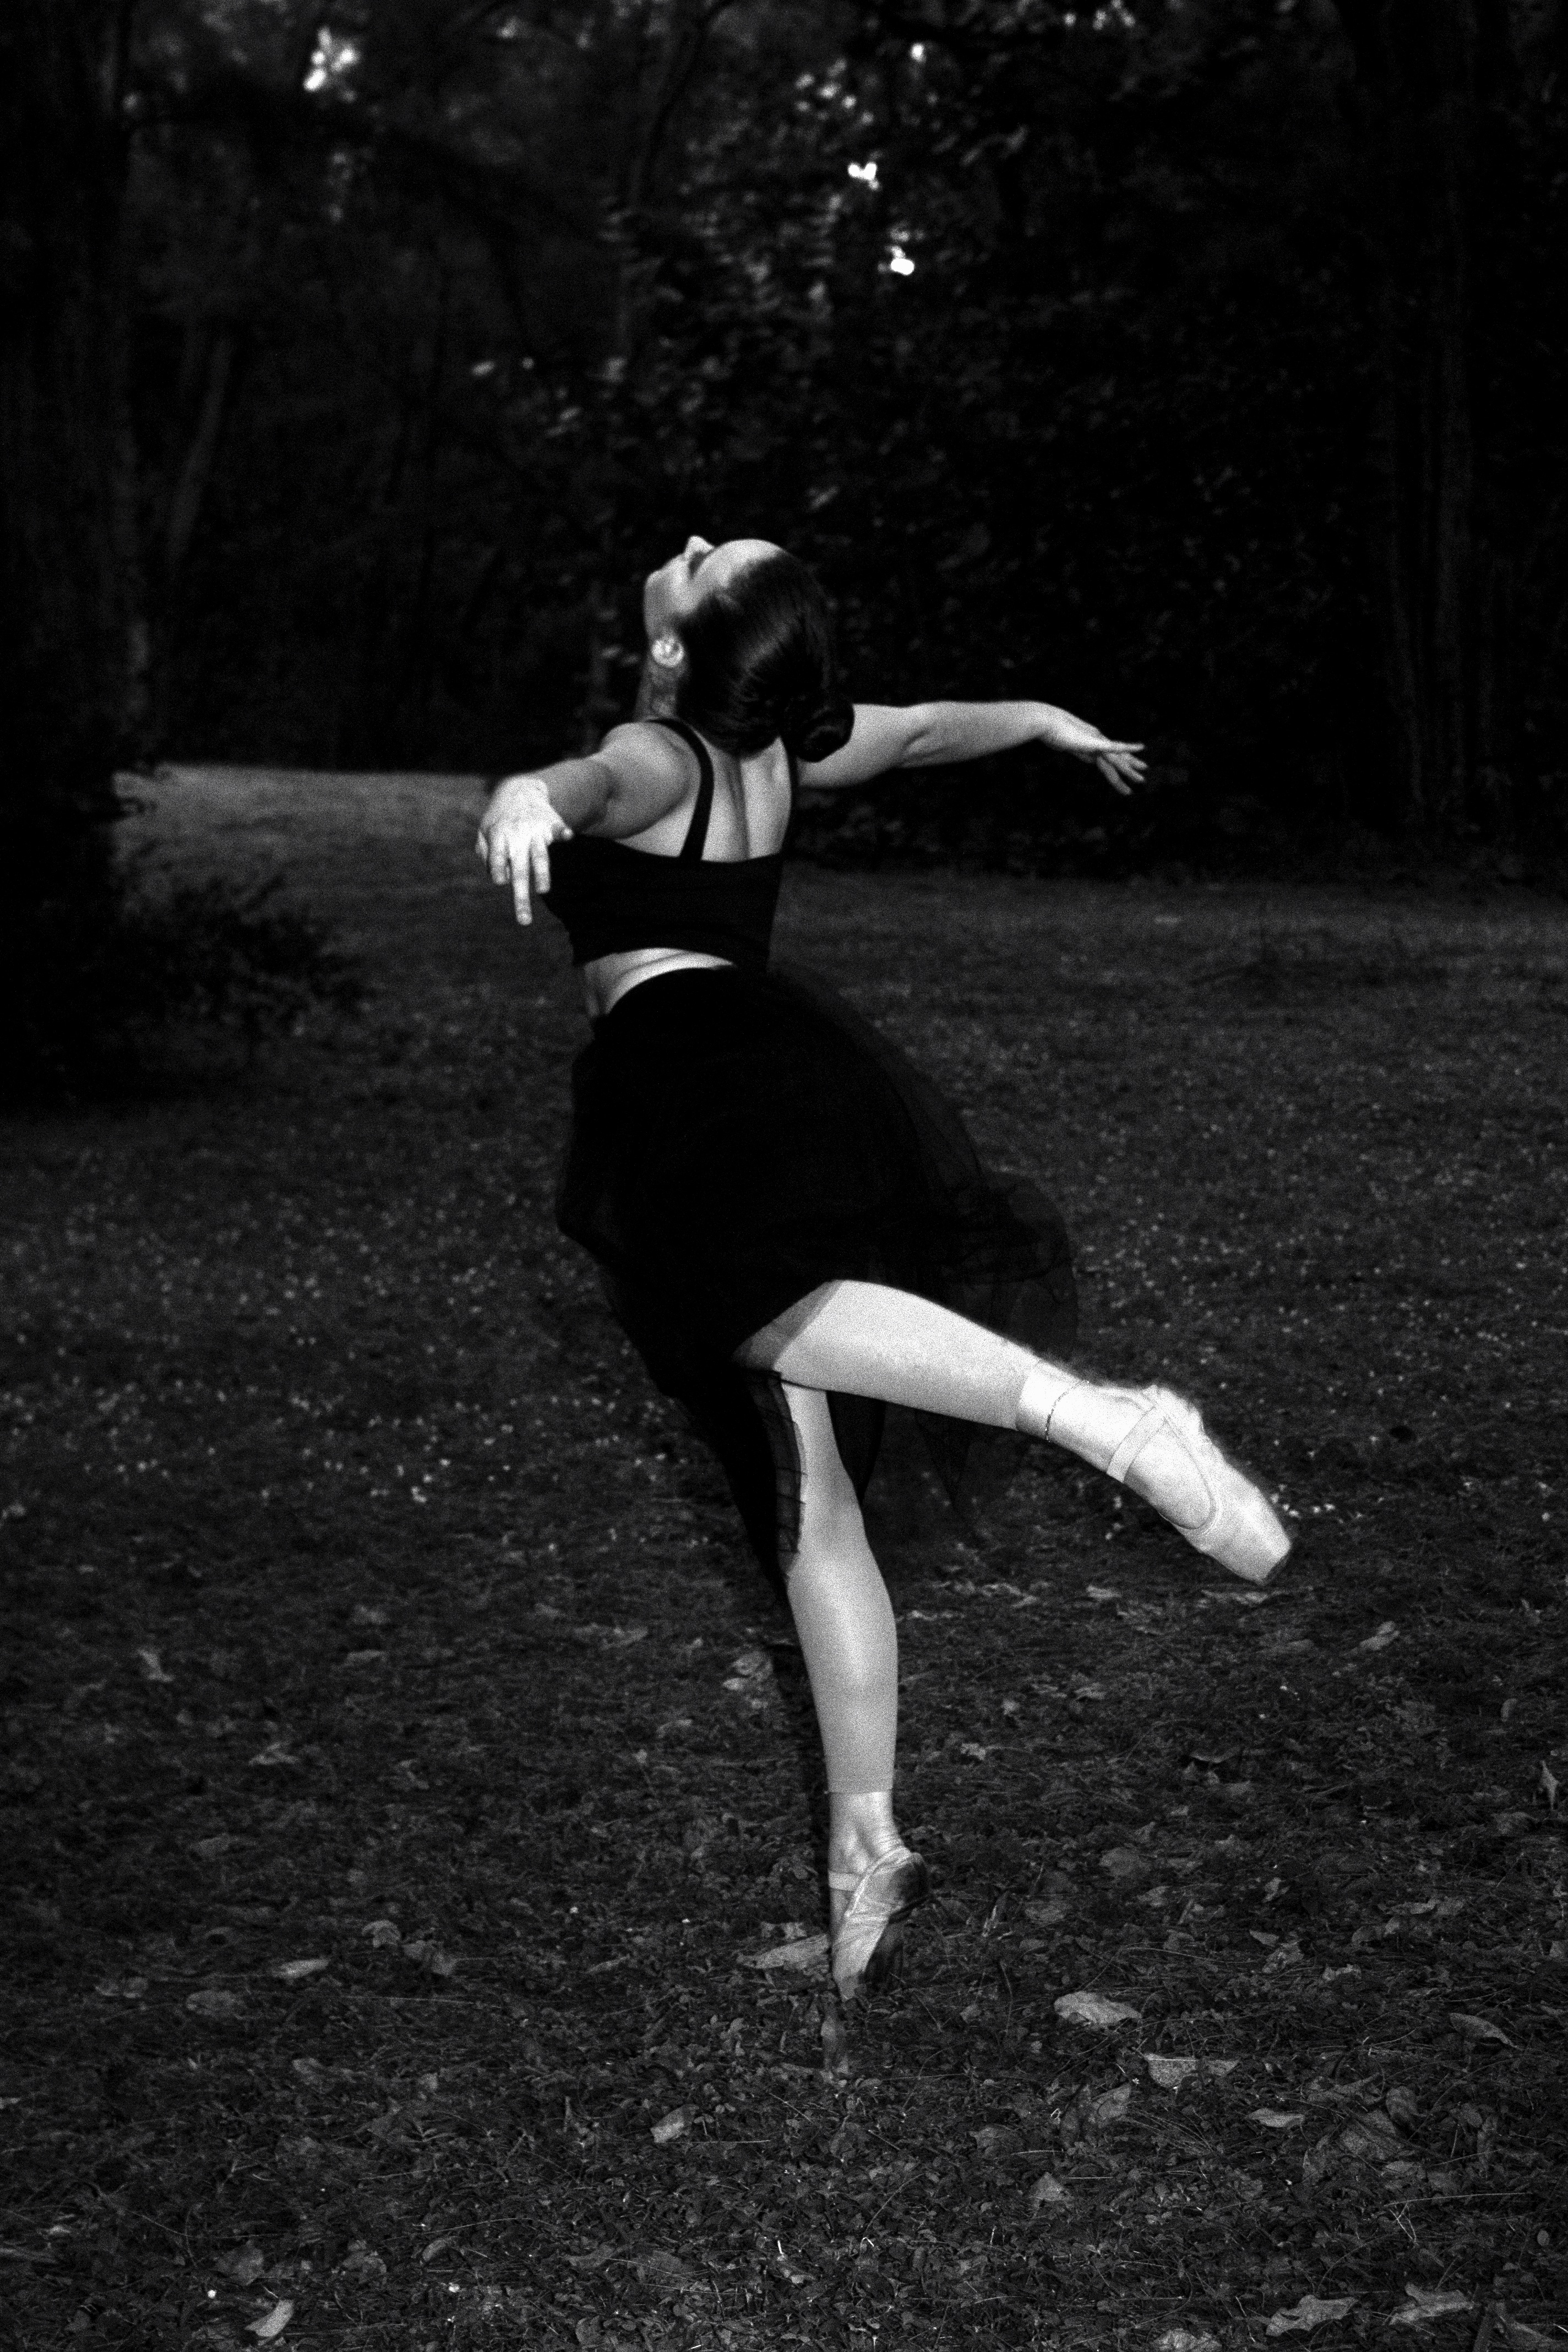
black and white, woman, white, leg, dance, darkness, black, monochrome, ballerina, ballet dancer, outdoors, art, sports, entertainment, performing arts, pointe shoes, monochrome photography, human positions, modern dance, concert dance